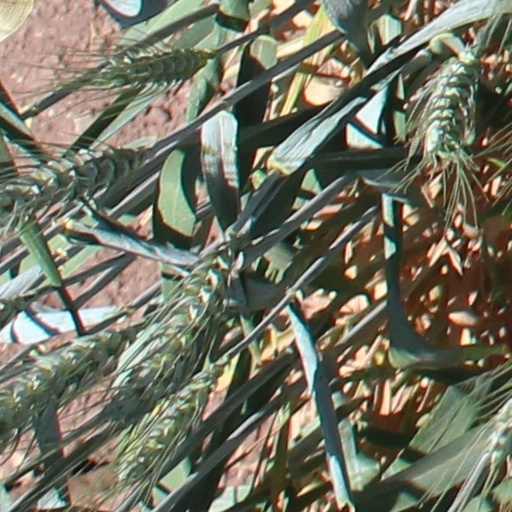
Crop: wheat